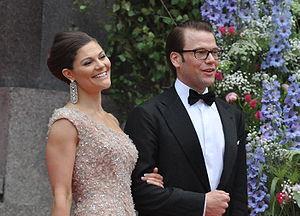
Le mariage de la princesse héritière Victoria de Suède et de Daniel Westling a eu lieu le 19 juin 2010 à la cathédrale de Stockholm. Le mariage a été décrit comme le plus grand mariage princier d'Europe depuis celui du prince Charles et de Diana Spencer en 1981. Daniel Westling est titré pour l’occasion « Son Altesse Royale le prince Daniel de Suède, duc de Västergötland ».